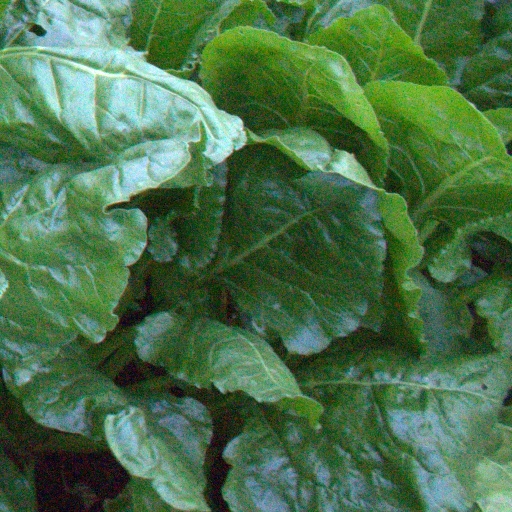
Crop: sugar beet